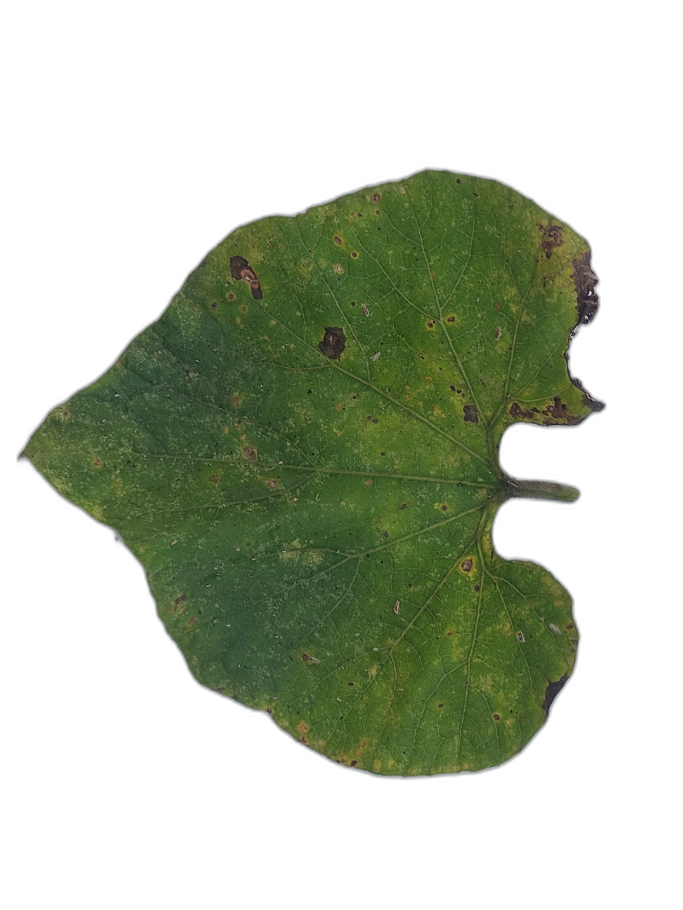
Crop: Bottle Gourd
Label: Alternaria_Leaf_Blight